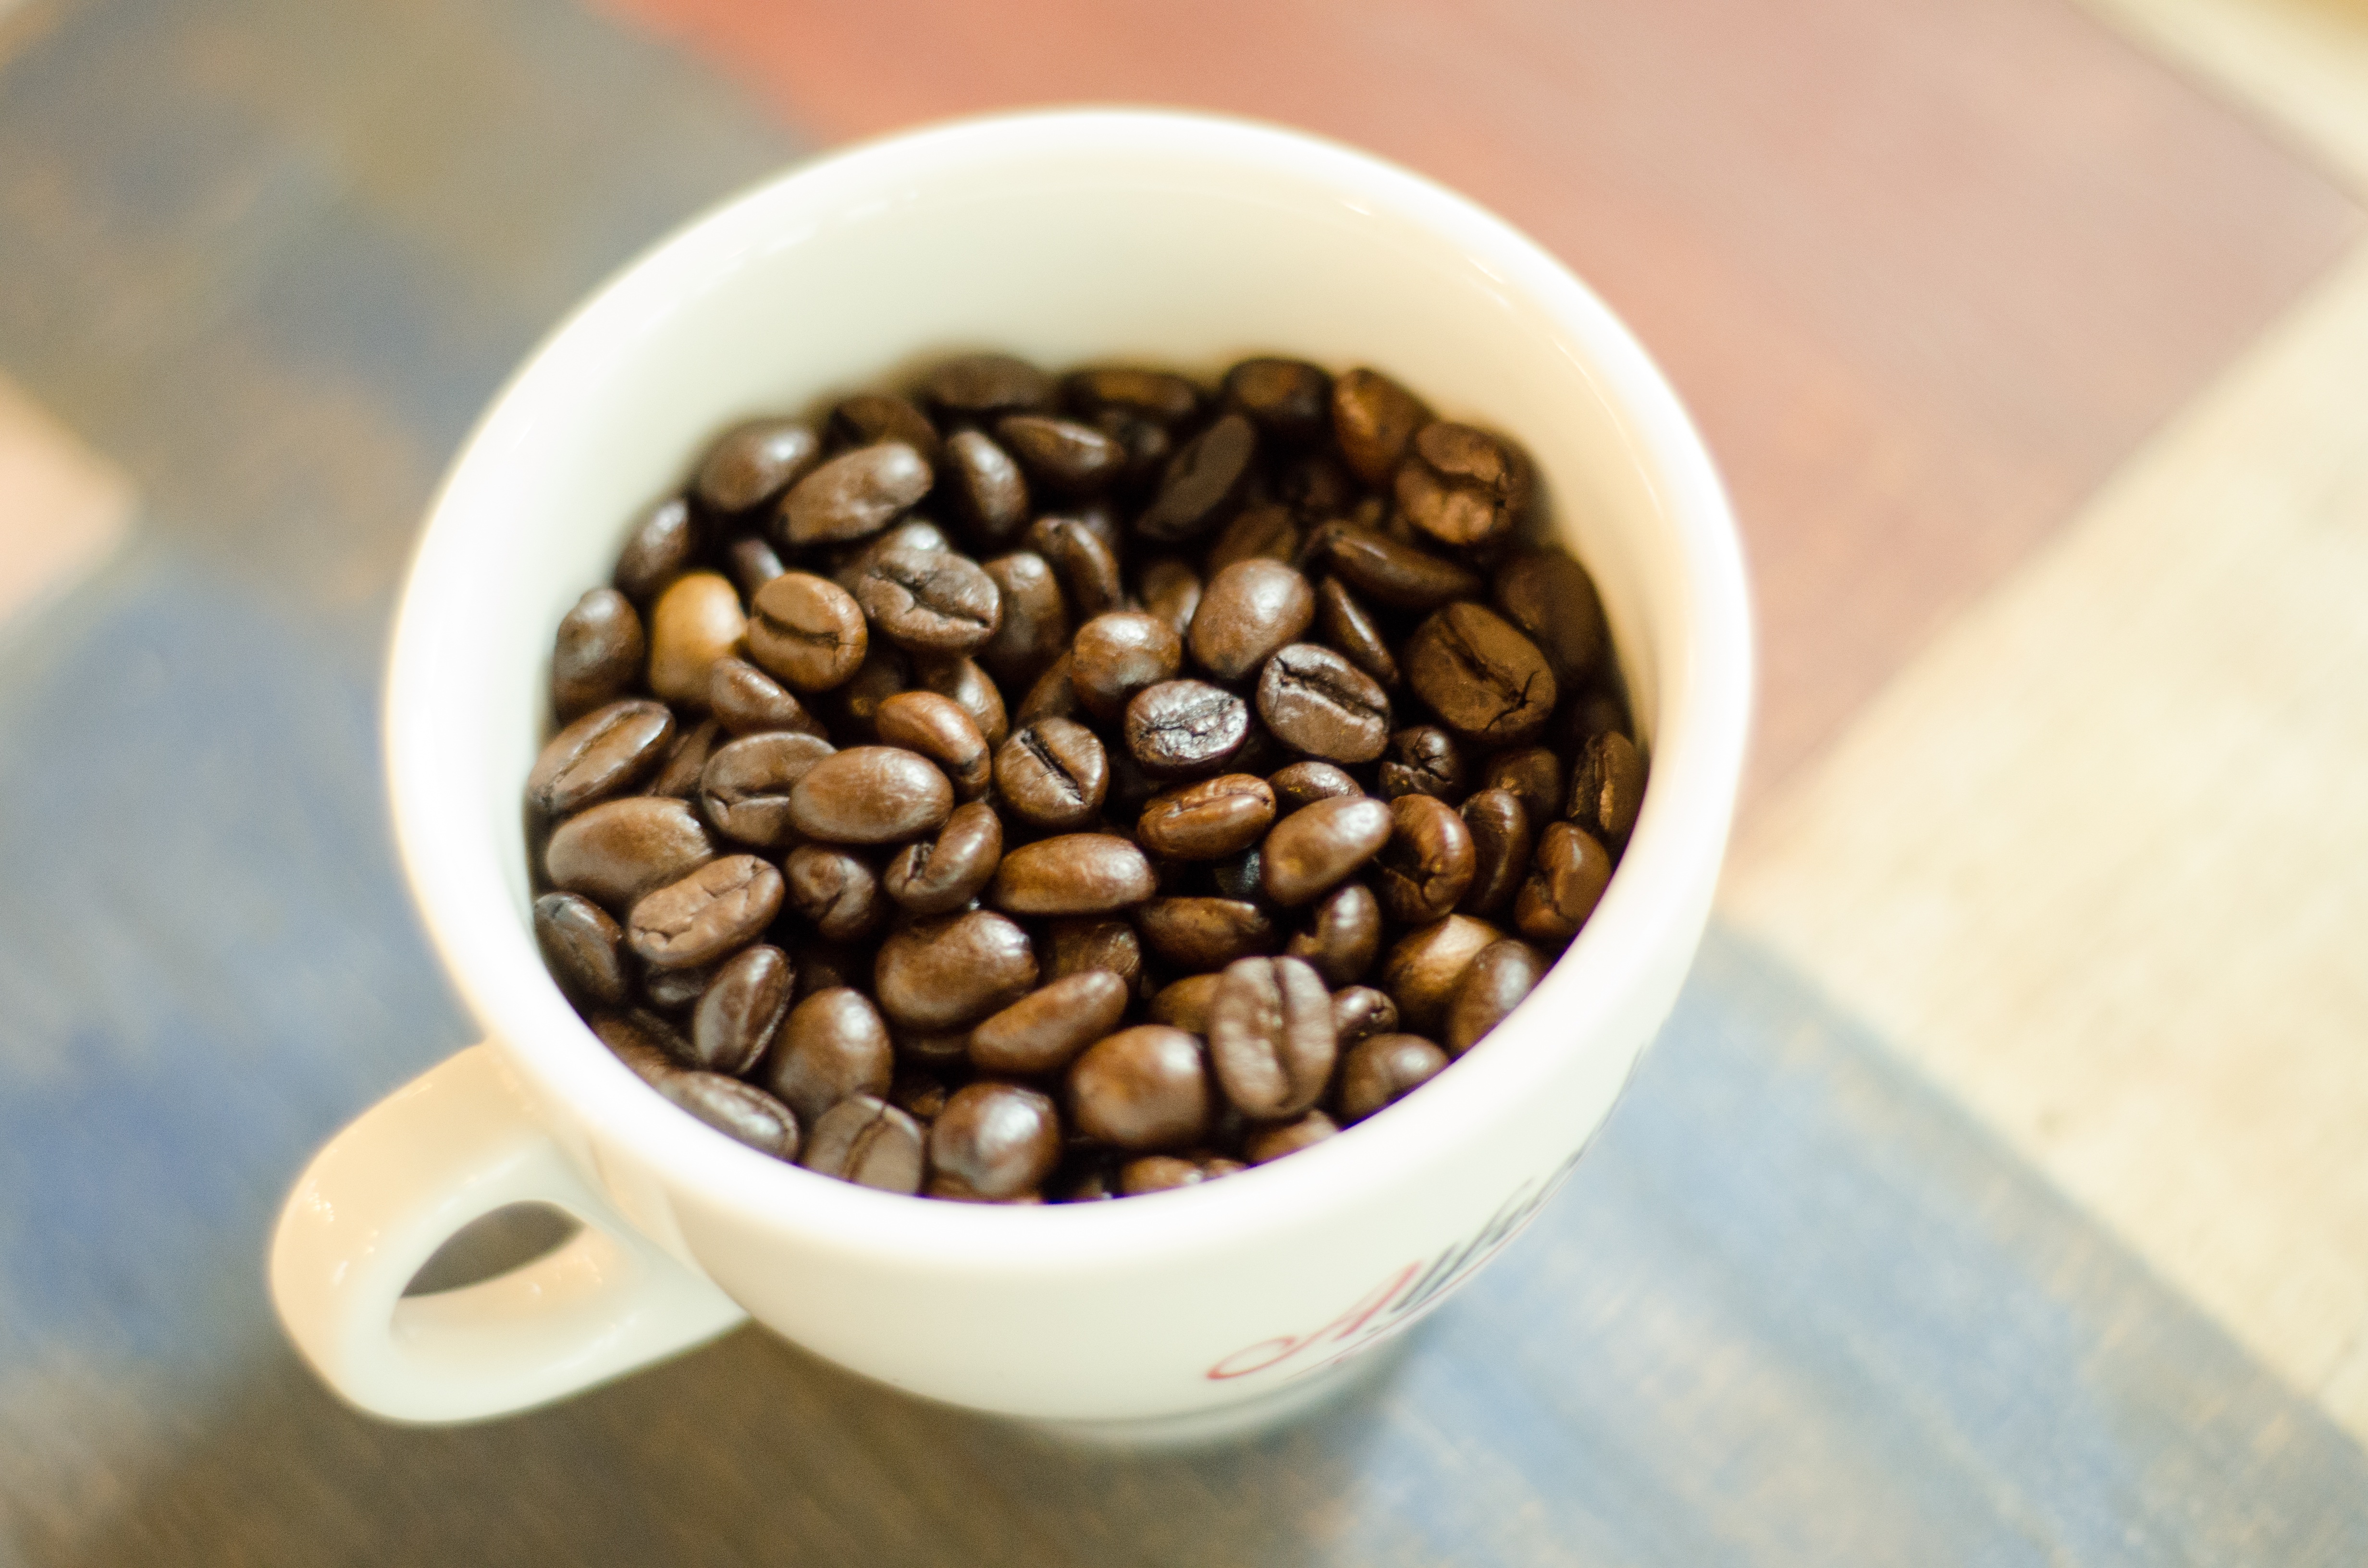
cafe, coffee, coffee bean, cup, food, produce, drink, coffee cup, caffeine, flavor, coffee beans